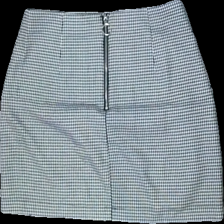
View: back
Type: Skirt
Category: Ladies
Brand: Gina Tricot
Colors: Black, White
Material: Unknown
Pattern: Other
Cut: Regular
Size: 36
Season: All
Price range: 50-100
Recommended usage: Reuse